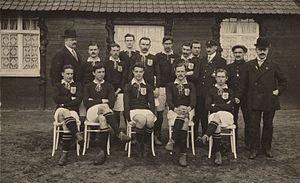
Johannes Thomée dit Jan Thomée est un footballeur international néerlandais, qui évoluait au poste d'attaquant.
L'équipe de Belgique de football en 1911 commence assez mal l'année avec trois défaites en autant de rencontres. Elle se reprend en terminant sur deux victoires consécutives à domicile, dont une sur un large score face à son voisin français.